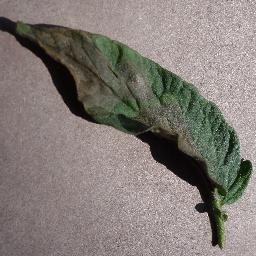
Label: Tomato___Late_blight